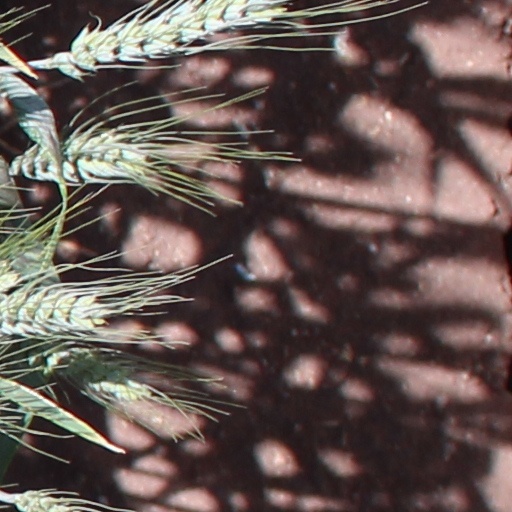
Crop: wheat